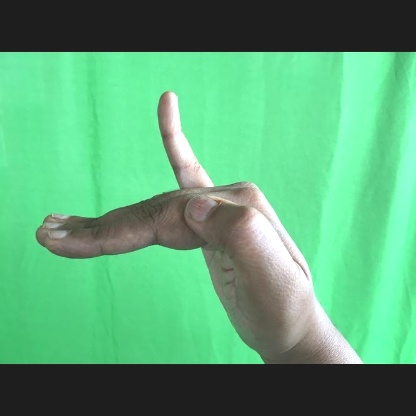
Mudra: Hamsapaksha